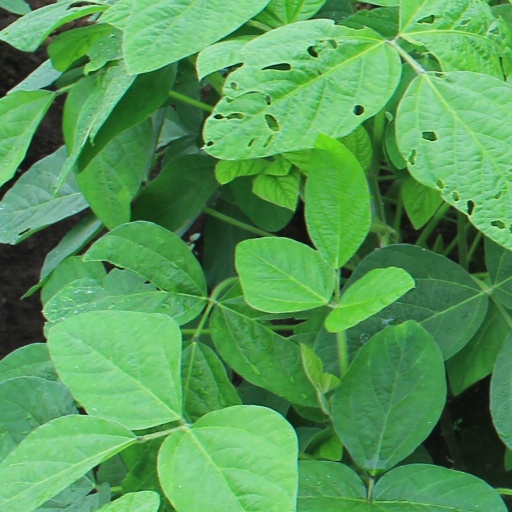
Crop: soybean